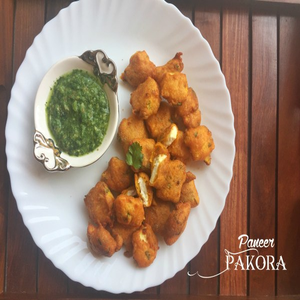
Dish: pakora